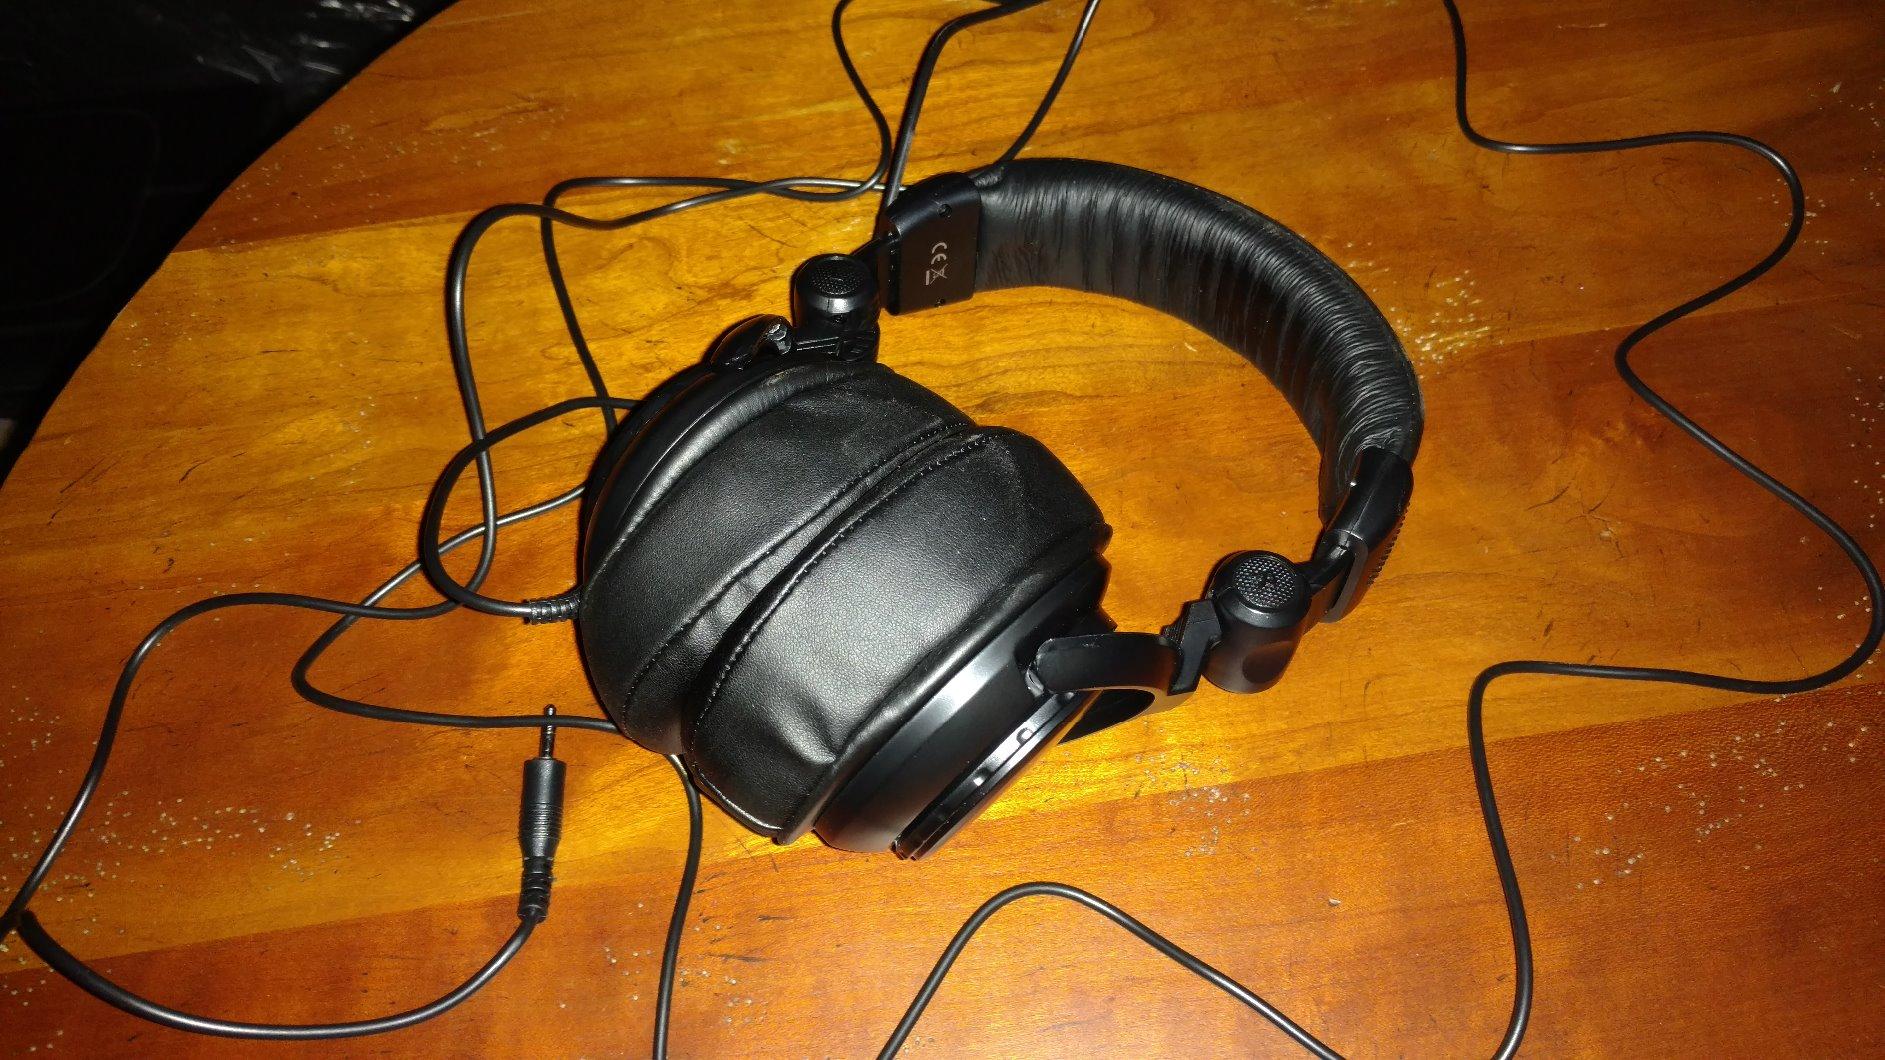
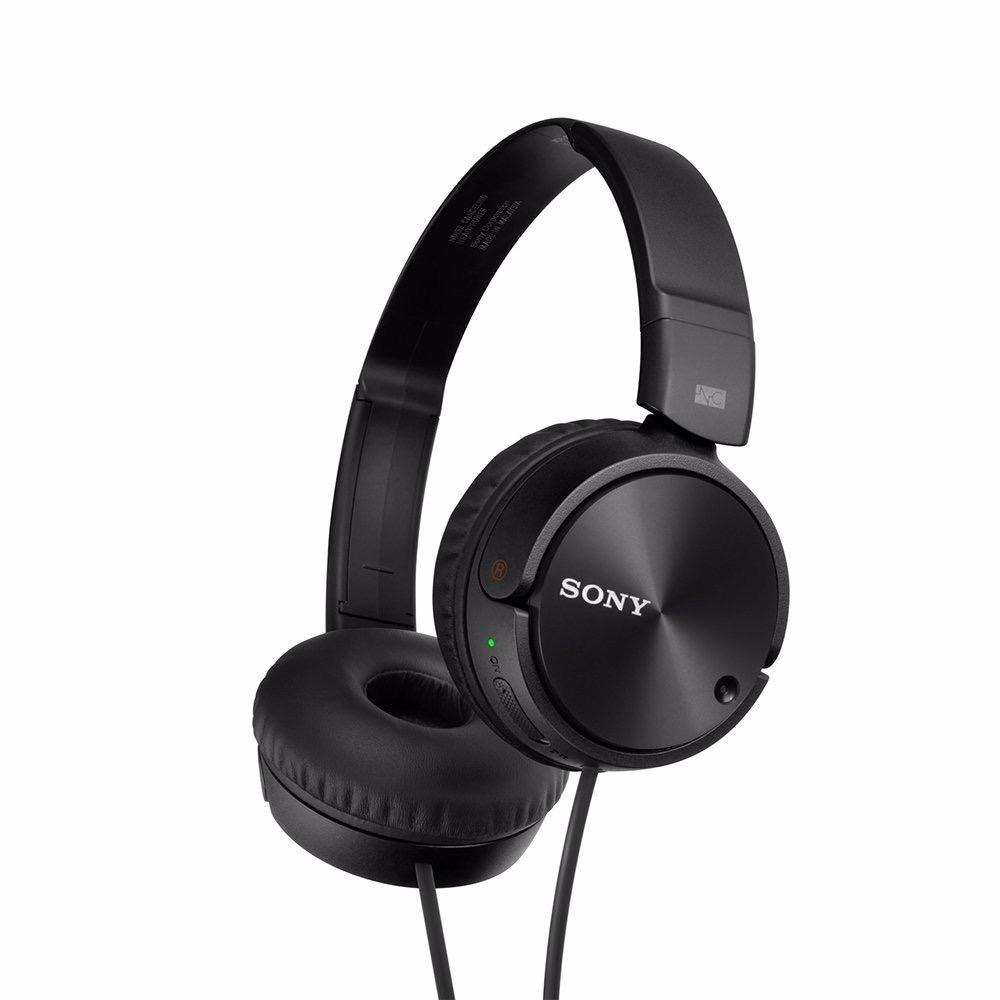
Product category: headphones
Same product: no